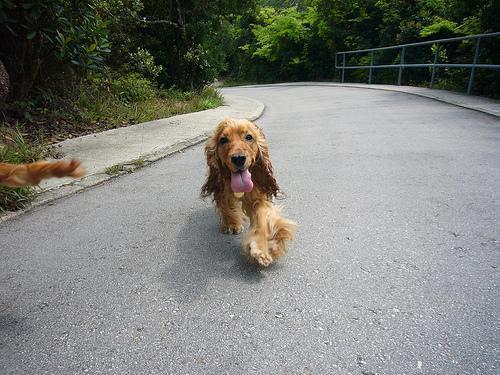
english cocker spaniel